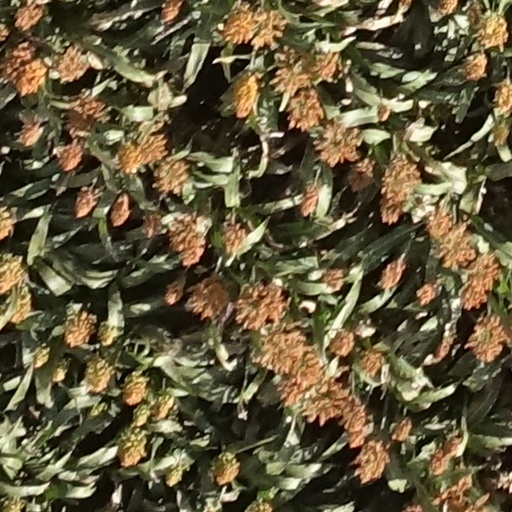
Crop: sorghum